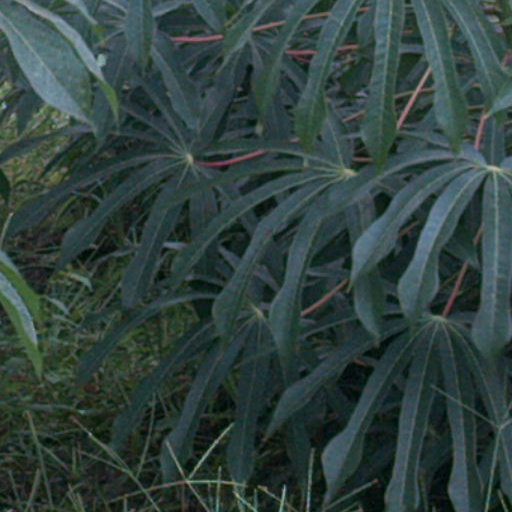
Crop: cassava